Buhaira Gardens

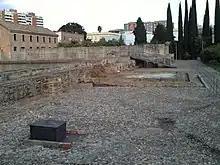
Outlined remains of the square pavilion on the south side of the water basin

The gardens and their palaces were originally surrounded by a wall made of rammed earth, known as the "Ha'it as-Sultan" ("Wall of the Sultan"). The Almohad water reservoir, which has been restored and is still visible today, measures 43 by 43 meters and is 2 meters deep. The reservoir's walls rise slightly above the ground and are reinforced with buttresses. Water arrived via an aqueduct from the east and was discharged into the reservoir through a spout at the middle of the reservoir's south side. Any excess water from the aqueduct continued to flow past the reservoir and discharged into the gardens to the west. Three other drains also allowed water to leave the reservoir.